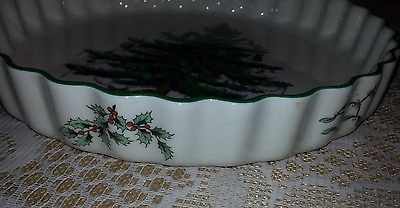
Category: table